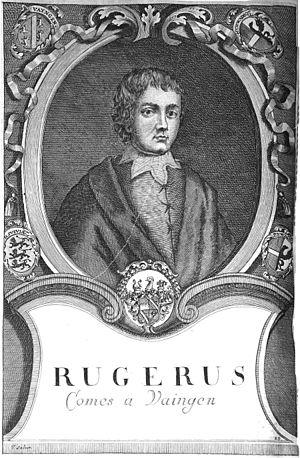
Rugger est évêque de Wurtzbourg de 1121 à sa mort.